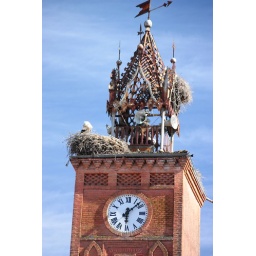
Storks attop the clock tower in Oropesa....taken from the balcony of the Oropesa Parador.